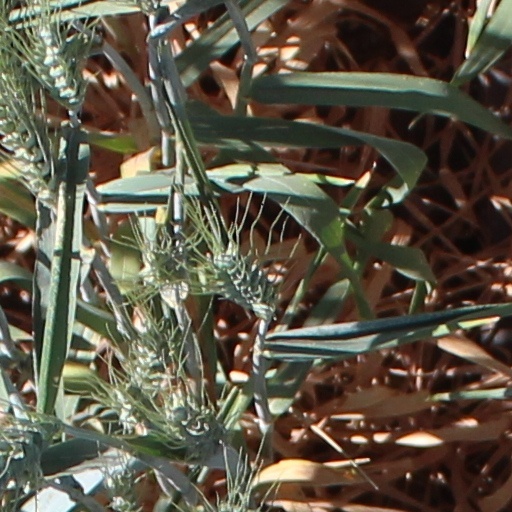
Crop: wheat